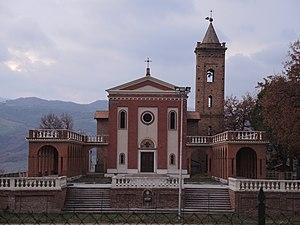
Le sanctuaire de San Mauro Abate est situé à Bomba dans la province de Chieti et est le principal bâtiment de culte dédié au saint.